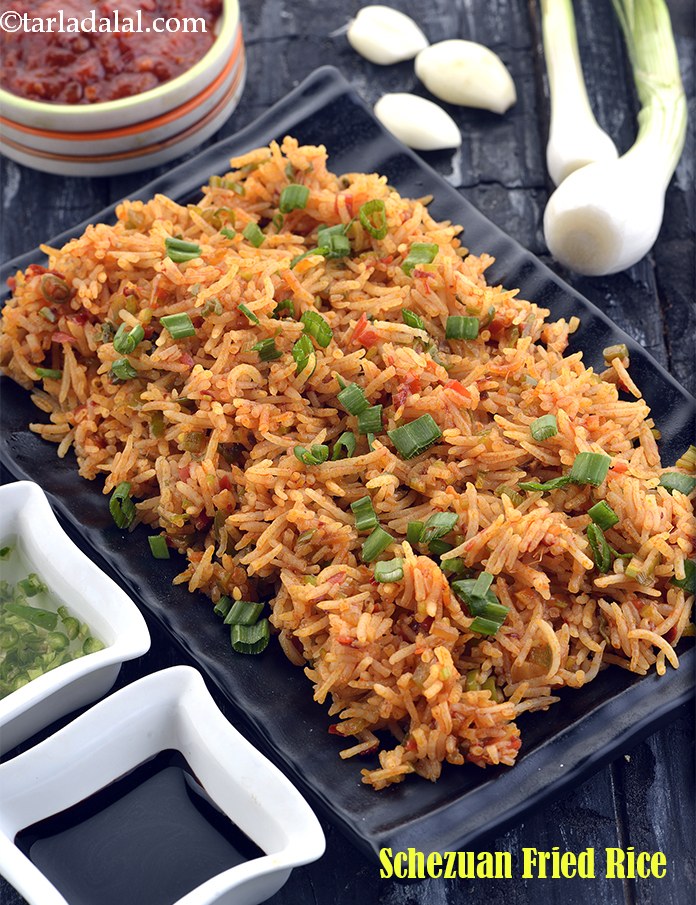
Dish: fried_rice